Answer in natural language. Consider the 3D positions of the objects in the scene and not just the 2D positions in the image. Is the centerpoint of  black plastic waste bin at a higher height than toilet? Choose between the following options: no or yes
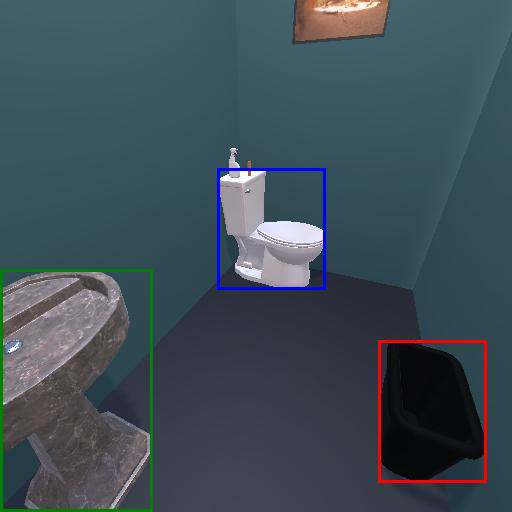
<answer>no</answer>